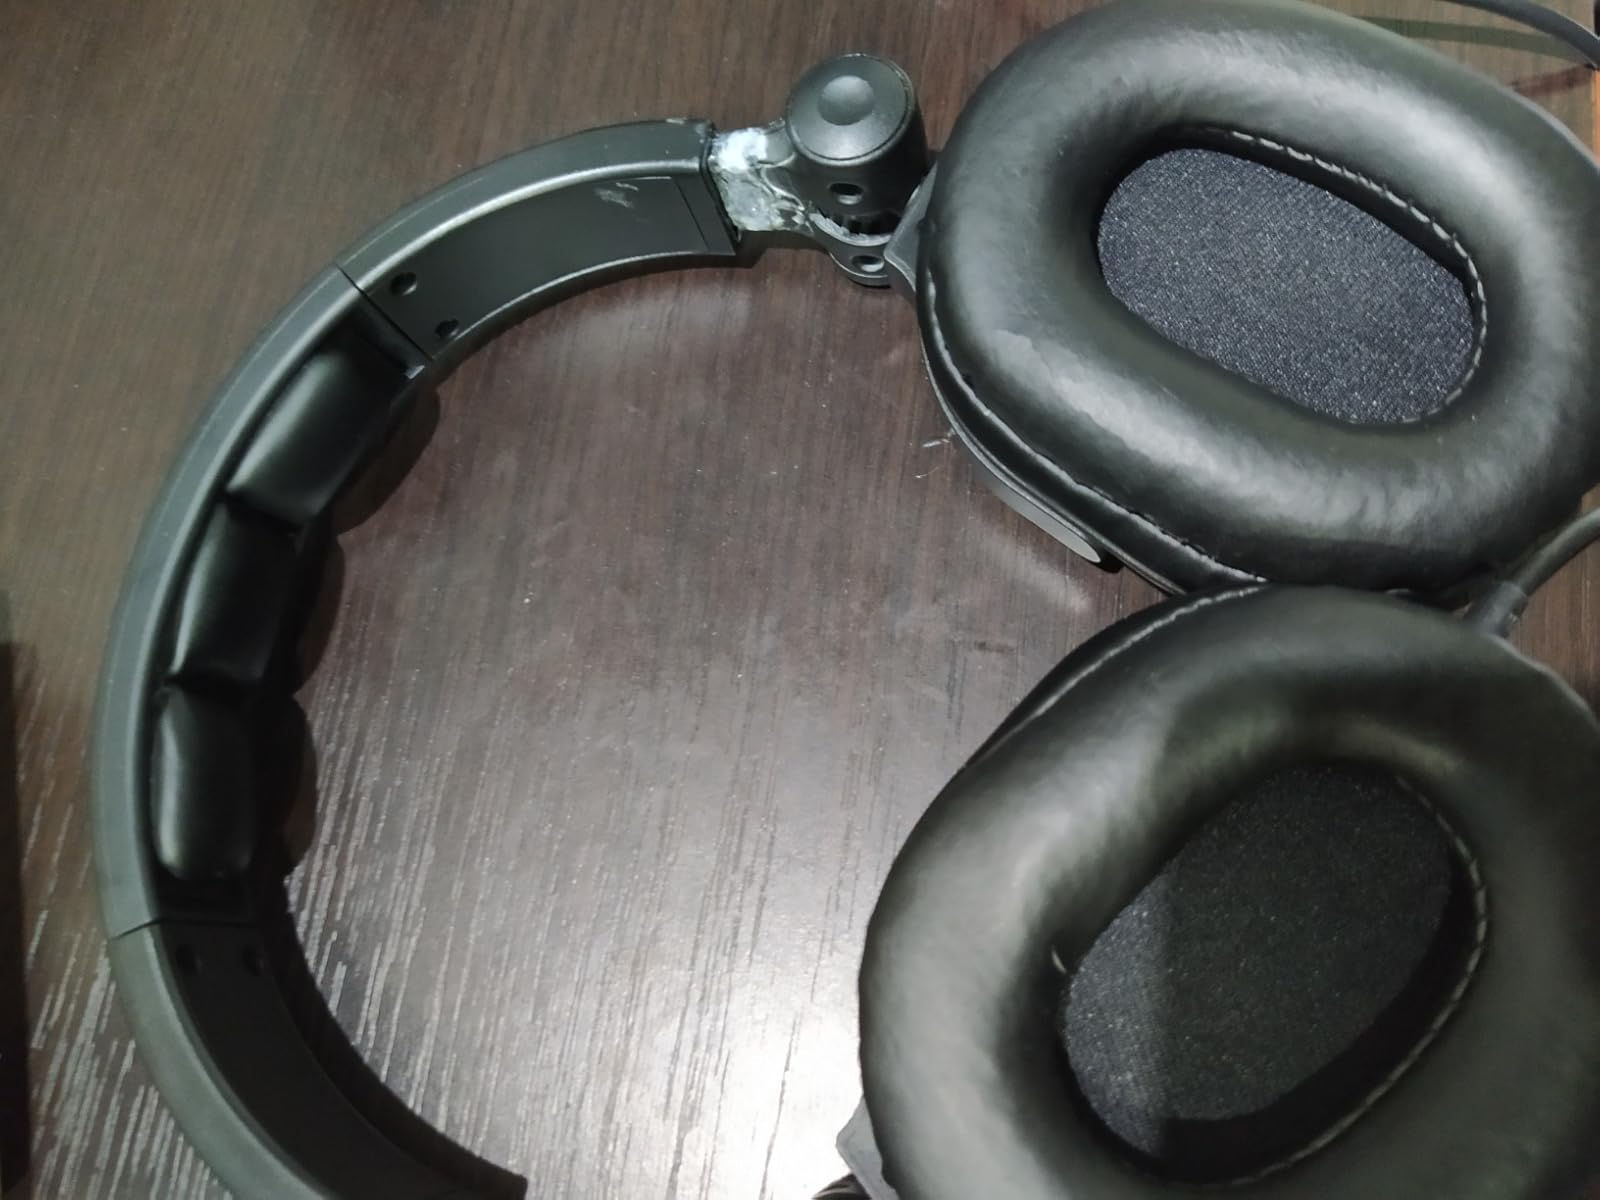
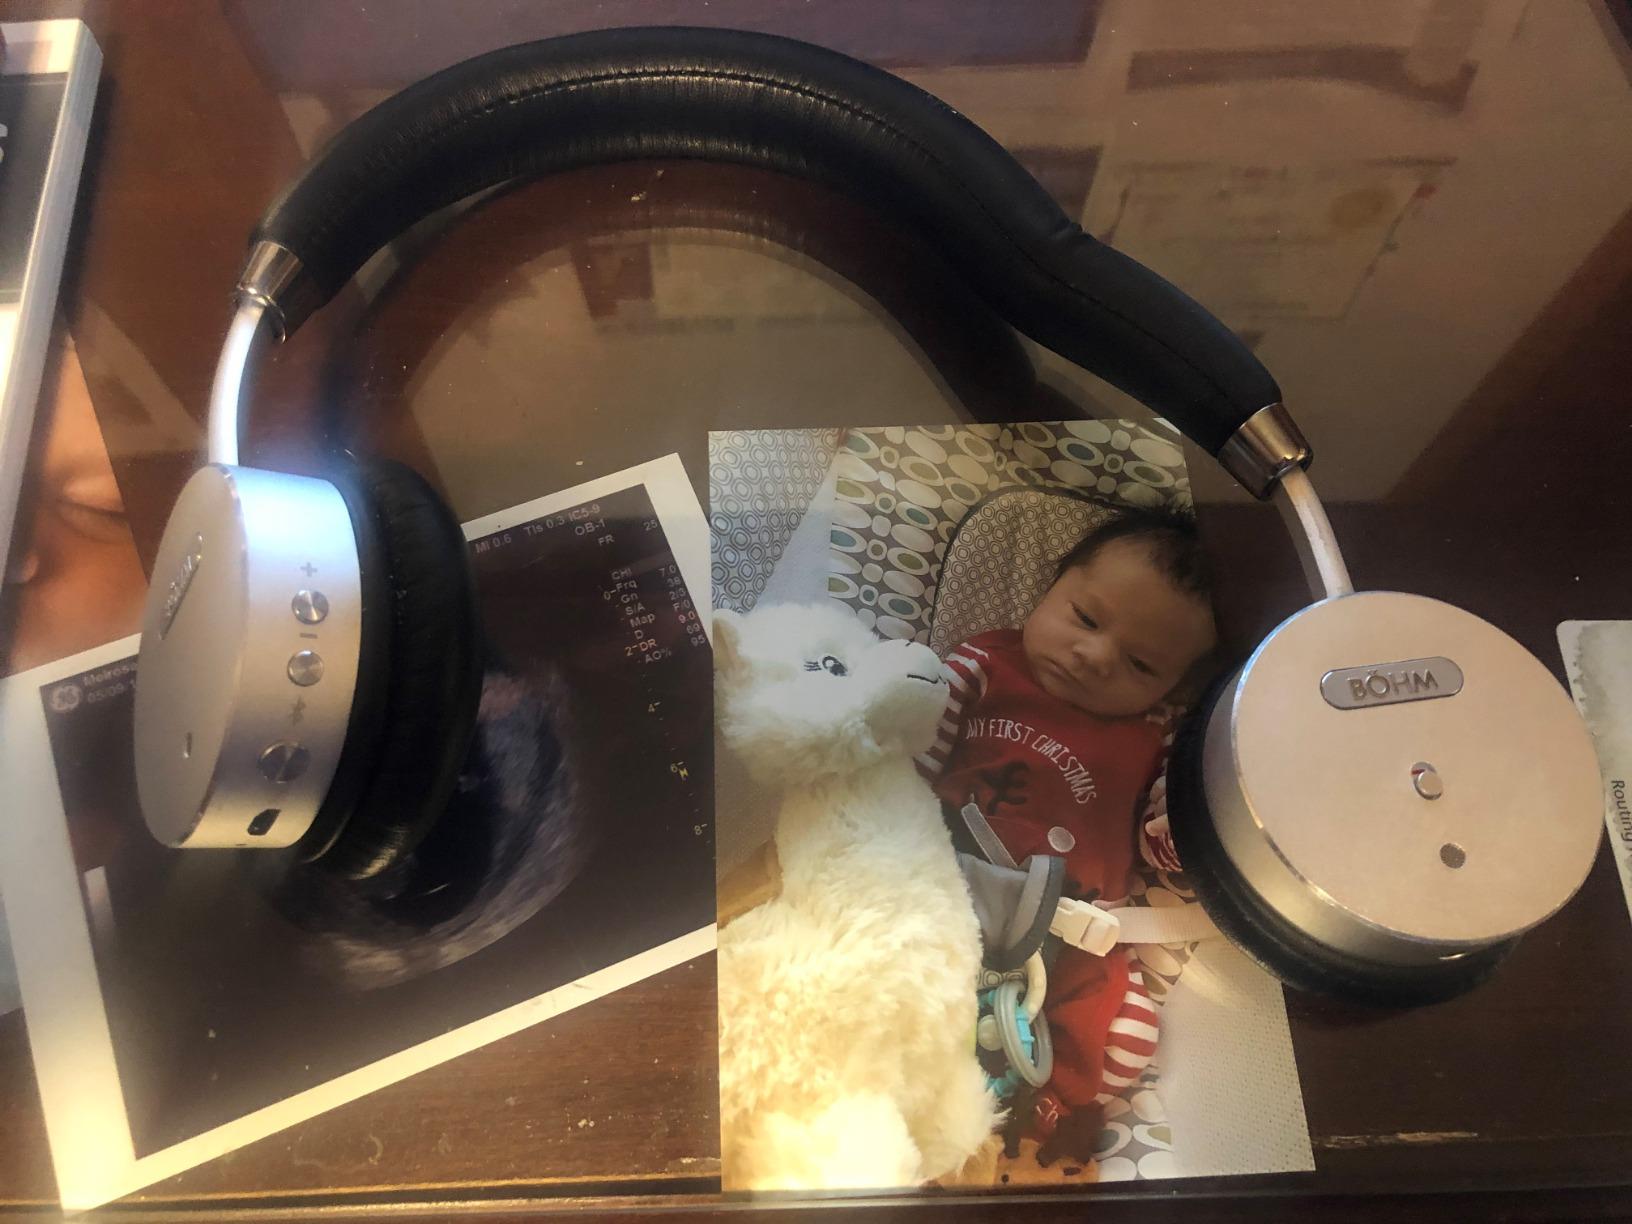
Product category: headphones
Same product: no